Pierre de Ruel, marquis de Beurnonville

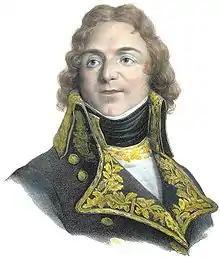
A portrait of the marquis sometime during the Revolution

Pierre de Ruel, marquis de Beurnonville (10 May 1752 – 23 April 1821) was a French general during the French Revolutionary Wars and later a marshal of France and Deputy Grand Master of Grand Orient de France.